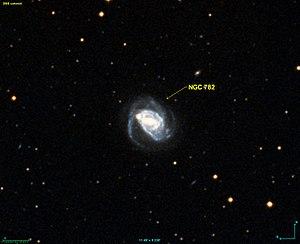
Image créée à l'aide du logiciel Aladin Sky Atlas du Centre de Données astronomiques de Strasbourg et des données de DSS (Digitized Sky Survey).
NGC 782 est une galaxie spirale barrée située dans la constellation de l'Éridan à environ 272 millions d'années-lumière de la Voie lactée. Elle a été découverte par l'astronome britannique John Herschel en 1834.